Cyproterone acetate

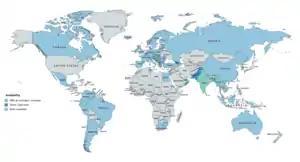
Availability of CPA in countries throughout the world (as of March 2018). Turquoise is combined with an estrogen at a low dose, dark blue is alone at a high dose, and light blue is both available.

Partial synthesis of CPA, using hydroxyprogesterone acetate as a starting material, by Wiechert & Neumann (1965) and Wiechert (1966)